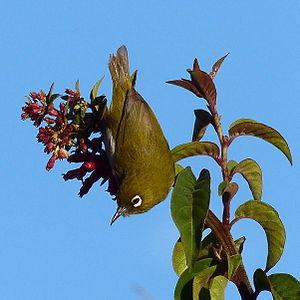
Le parc national de Horton Plains est une aire protégée du Sri Lanka située dans la région des Hauts-Plateaux à proximité de Nuwara Eliya. La région est couverte par les prairies de montagne et les forêts de nuages. Le plateau a une altitude moyenne de 2 200 m. Les plaines de Horton ont été classées réserve de faune sauvage le 5 décembre 1969, puis élevées au rang de parc national le 18 mars 1988 en raison de la valeur de sa biodiversité. Avec l'aire protégée de Peak Wilderness et la forêt de conservation des Knuckles, le parc est inscrit en 2010 sur la liste du patrimoine mondial sous l'intitulé « Hauts plateaux du centre de Sri Lanka »